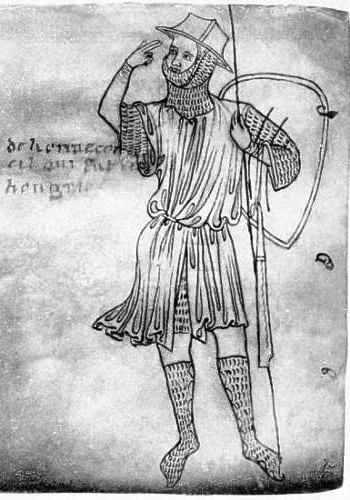
วีลาร์ เดอ ออนกูร์

ไฟล์:Villard de Honnecourt.jpg|thumb|200px|คาดว่าเป็นภาพของวีลาร์ เดอ ออนกูร์ จาก The Portfolio of Villard de Honnecourt (ราวปี 1230)
วีลาร์ เดอ ออนกูร์ (Villard de Honnecourt) เป็นสถาปนิกและนักประดิษฐ์ ที่มีชีวิตอยู่ในช่วงคริสต์ศตวรรษที่ 13 ณ เมือง Picardy ทางเหนือของฝรั่งเศส ออนกูร์ได้รับการยกย่องจากผลงานที่หลงเหลือไว้เพียงแต่ในกระดาษของเขา โดยมีทั้งหมด 33 แผ่น ซึ่งประกอบไปด้วยแบบก่อสร้าง 250 ชิ้น ซึ่งเขียนขึ้นในช่วงทศวรรษ 1230 (ปัจจุบันถูกเก็บบันทึกไว้ที่หอสมุดแห่งชาติฝรั่งเศส (Bibliothèque Nationale, Paris) แบบที่พบนั้น เป็นแบบของทั้งสถาปัตยกรรม แบบรูปด้าน เครื่องกล งานศิลปะ รวมทั้งรูปของคนและสัตว์ด้วย
สิ่งที่น่าสนใจที่สุดที่พบคือ แบบของเครื่องเลื่อยไม้ที่ใช้พลังงานต่อจากกังหันลม เครื่องยกที่คล้าย ๆ กับลิฟต์ เครื่องกลที่ใช้ระบบฟันเฟืองต่าง ๆ (แบบเดียวกับที่ค้นพบในจีน สมัยราชวงศ์ซ่ง) โดยบันทึกของออนกูร์นี้ เป็นบันทึกที่เก่าแก่ที่สุดเกี่ยวกับระบบเครื่องกลฟันเฟืองที่พบได้ในโลกตะวันตก ออนกูร์ได้ทำการท่องเที่ยวไปมากมายหลาย ๆ ที่เพื่อศึกษาสถาปัตยกรรม โดยมีการบันทึกการเดินทางโดยละเอียดทั้งในลักษณะของตัวอักษรและภาพ หนึ่งในข้อมูลที่น่าสนใจคือ ภาพร่าง (Sketch) ของหอระฆังโบสถ์แห่งเมือง Laon และโถงกลาง (nave) ของโบสถ์แห่งเมืองแรงส์ ในขณะที่กำลังได้รับการก่อสร้าง ซึ่งได้กลายมาเป็นข้อมูลสำคัญในการทำการศึกษาสถาปัตยกรรมรูปแบบไฮกอทิก (High Gothic Architecture)
หมวดหมู่:สถาปนิกชาวฝรั่งเศส|ออนกูร์
หมวดหมู่:บุคคลในคริสต์ศตวรรษที่ 13|ออนกูร์